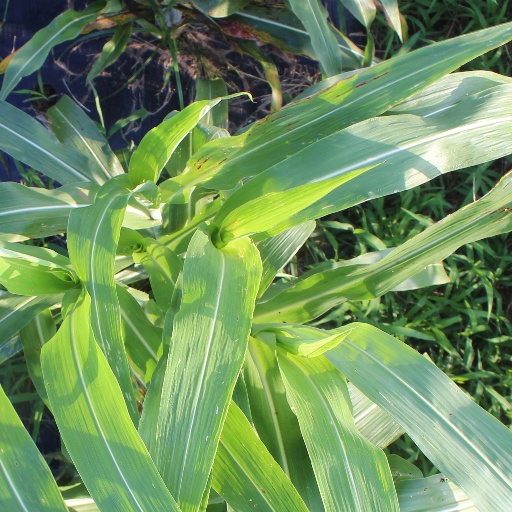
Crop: sorghum